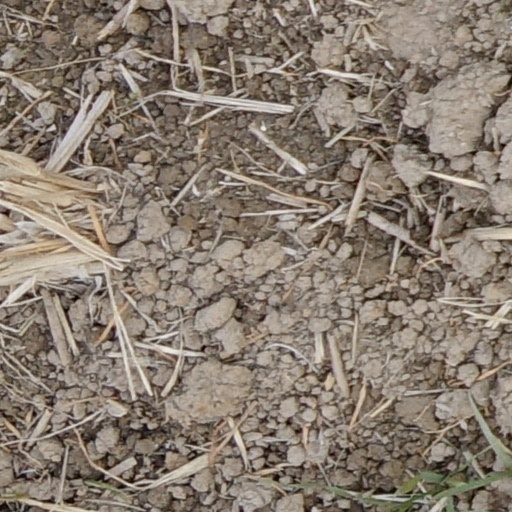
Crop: wheat